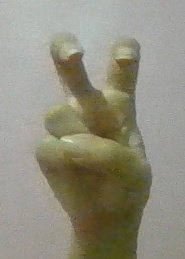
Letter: toot